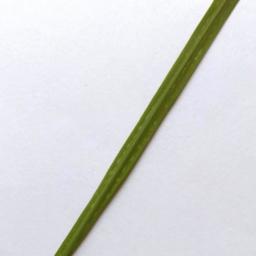
Label: Rice___Healthy